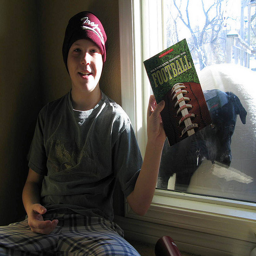
A young boy poses with a book while a dog looks on.
A young boy sitting next to a window wearing a red hat.
A boy holding a football magazine with a dog.
Boy with a football book and his dog outside.
A boy is next to a dog and holding up a book.